Crowd

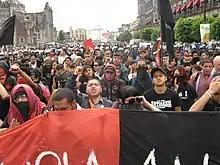
Anarchist crowd during a protest in Mexico City

There is limited research into the types of crowd and crowd membership and there is no consensus as to the classification of types of crowds. Two recent scholars, Momboisse (1967) and Berlonghi (1995) focused upon purpose of existence to differentiate among crowds. Momboisse developed a system of four types: casual, conventional, expressive, and aggressive. Berlonghi classified crowds as spectator, demonstrator, or escaping, to correlate to the purpose for gathering.